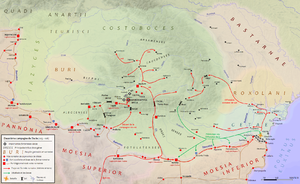
La Dacie pendant la deuxième expédition dacique de Trajan en 105/106 Italiano: La Dacia durante la secunda expeditio dacica di Traiano nel 105/106 d.C.
Trajan, né sous le nom de Marcus Ulpius Traianus le 18 septembre 53 à Italica et mort le 8 ou 9 août 117 à Selinus, en Cilicie, est empereur romain de fin janvier 98 à août 117. À sa mort, il porte le nom et les surnoms d'Imperator Caesar Divi Nervae Filius Nerva Traianus Optimus Augustus Germanicus Dacicus Parthicus.
Les guerres daciques de Trajan sont deux campagnes militaires de l'empereur romain Trajan contre le royaume dace de Décébale en 101-102 et 105-106. Elles aboutissent, en l'an 106, à l'annexion du royaume dace et à la création d'une nouvelle province, la Dacie romaine.